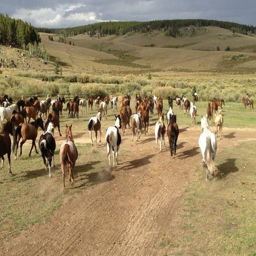
turning the horses out to pasture .